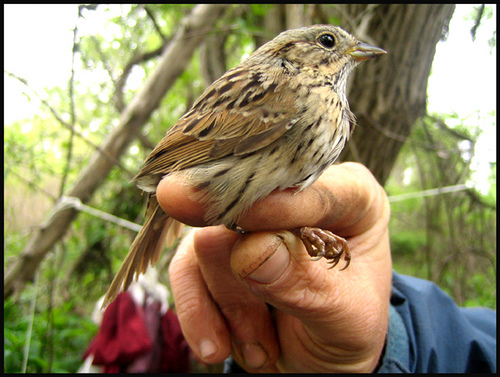
the bird has a black eyering and a small bill.
this bird is brown with white on its chest and has a very short beak.
this bird has a short straight bill, a yellow eyering, and brown feet.
a small sized bird that has shades of brown with dark brown markings all overbird with black eye, brownish gray beak, brown feet and gray crown and light gray throat and the beak is sharp and pointeda small bird with a light brown head and back, a lighter breast and dark spots all over.
the small bird has little brown feet, multi colored secondaries, and a large black eye.
this bird is brown with white and has a very short beak.
a small, plump bird with brown coverts and short brown beak.
this bird has wings that are brown and has a short bill
Species: Lincoln Sparrow